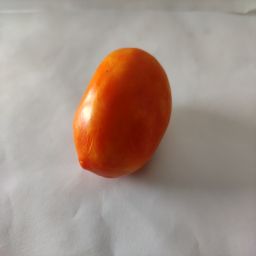
Crop: Tomato
Quality: Ripe